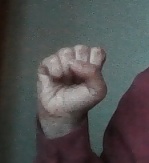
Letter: saad